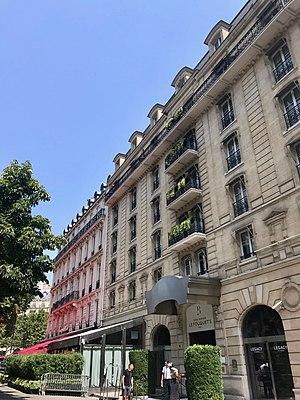
Entrée de l'hôtel Fouquet's
L’Hôtel Barrière Le Fouquet's Paris est un hôtel de luxe situé au 46 avenue George V, dans le Triangle d'or à Paris et appartenant au Groupe Barrière. Inauguré le 6 novembre 2006, l’hôtel se trouve dans le prolongement de la brasserie Fouquet's, qui fait partie intégrante de l’établissement.